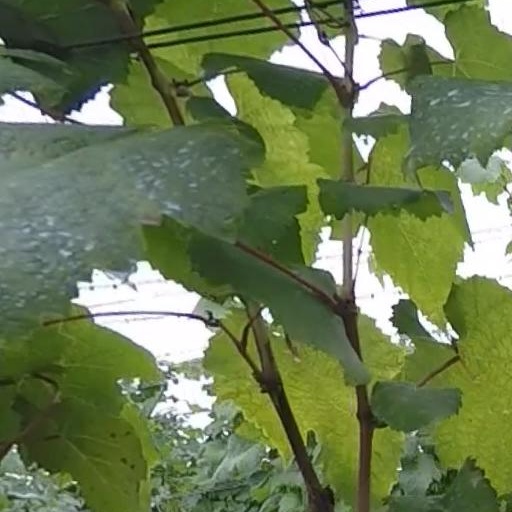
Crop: grape